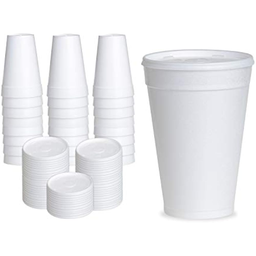
Label: paper